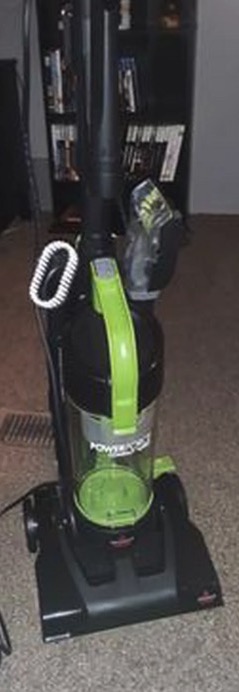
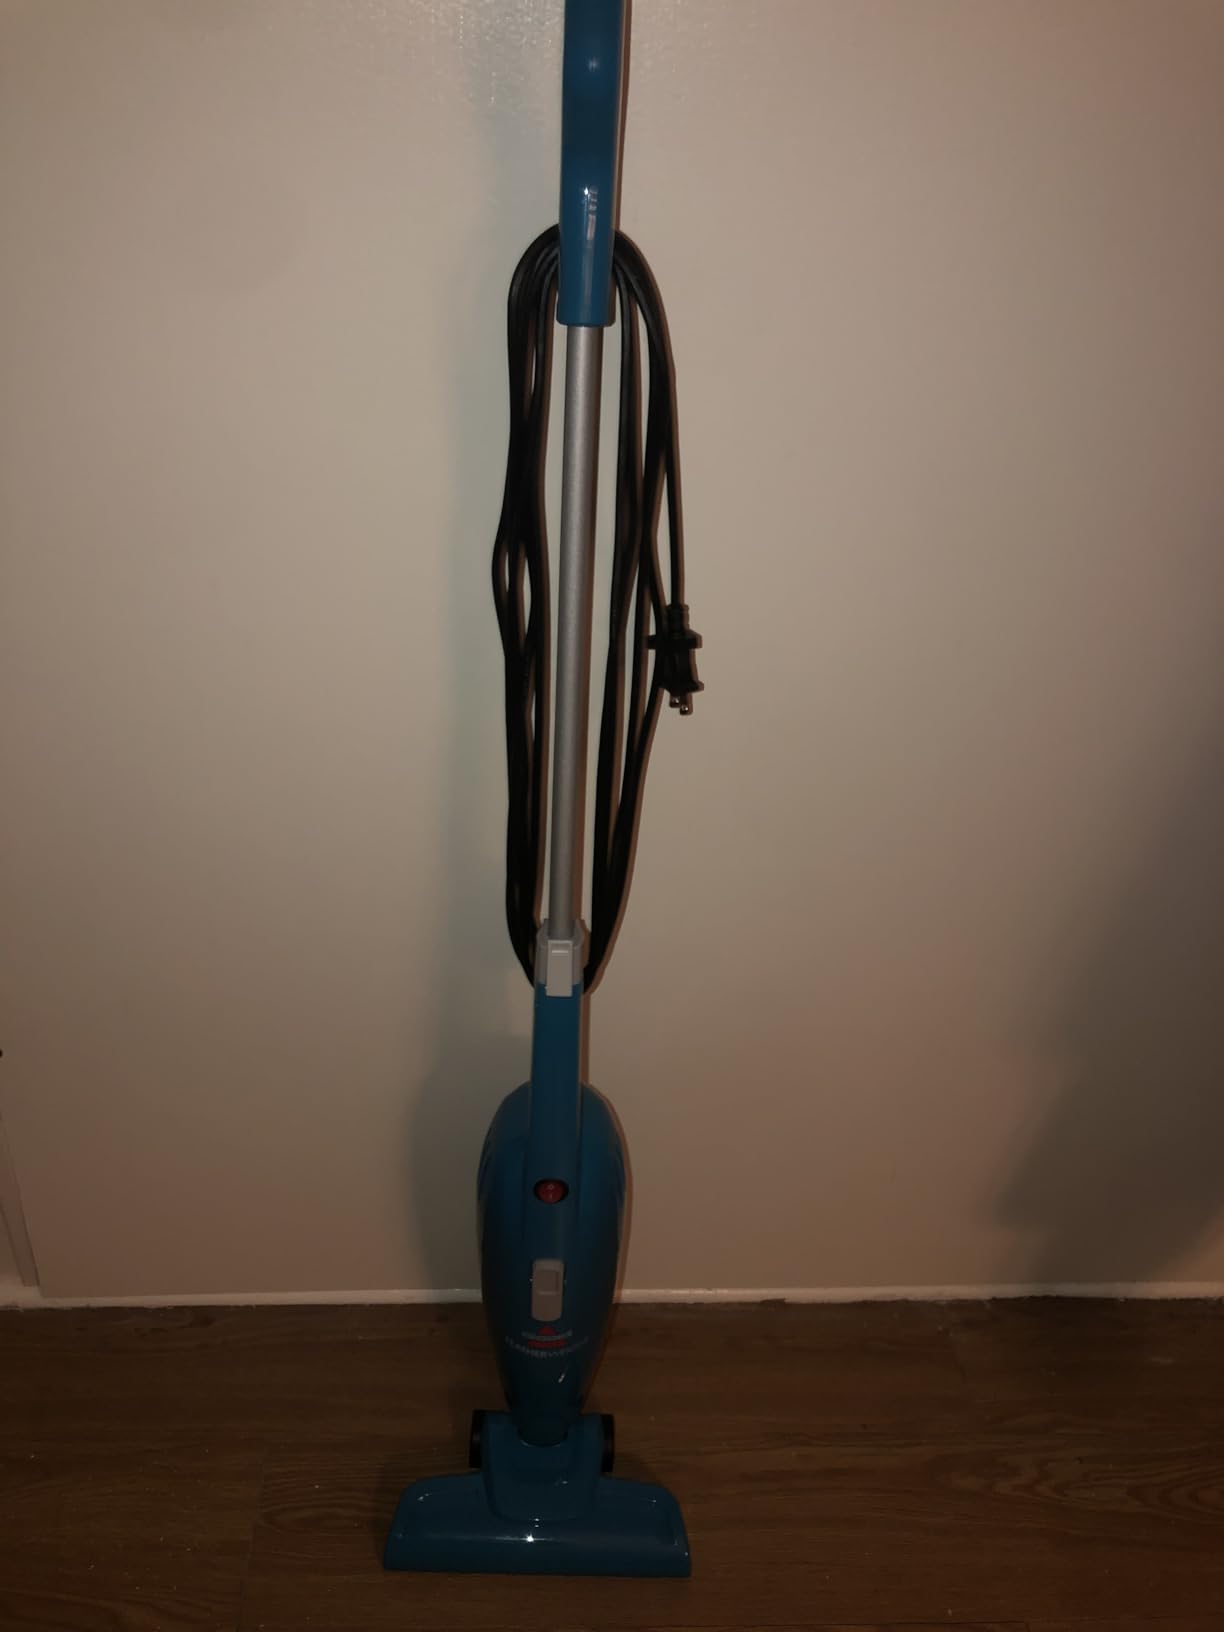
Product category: items_vacuum
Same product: no